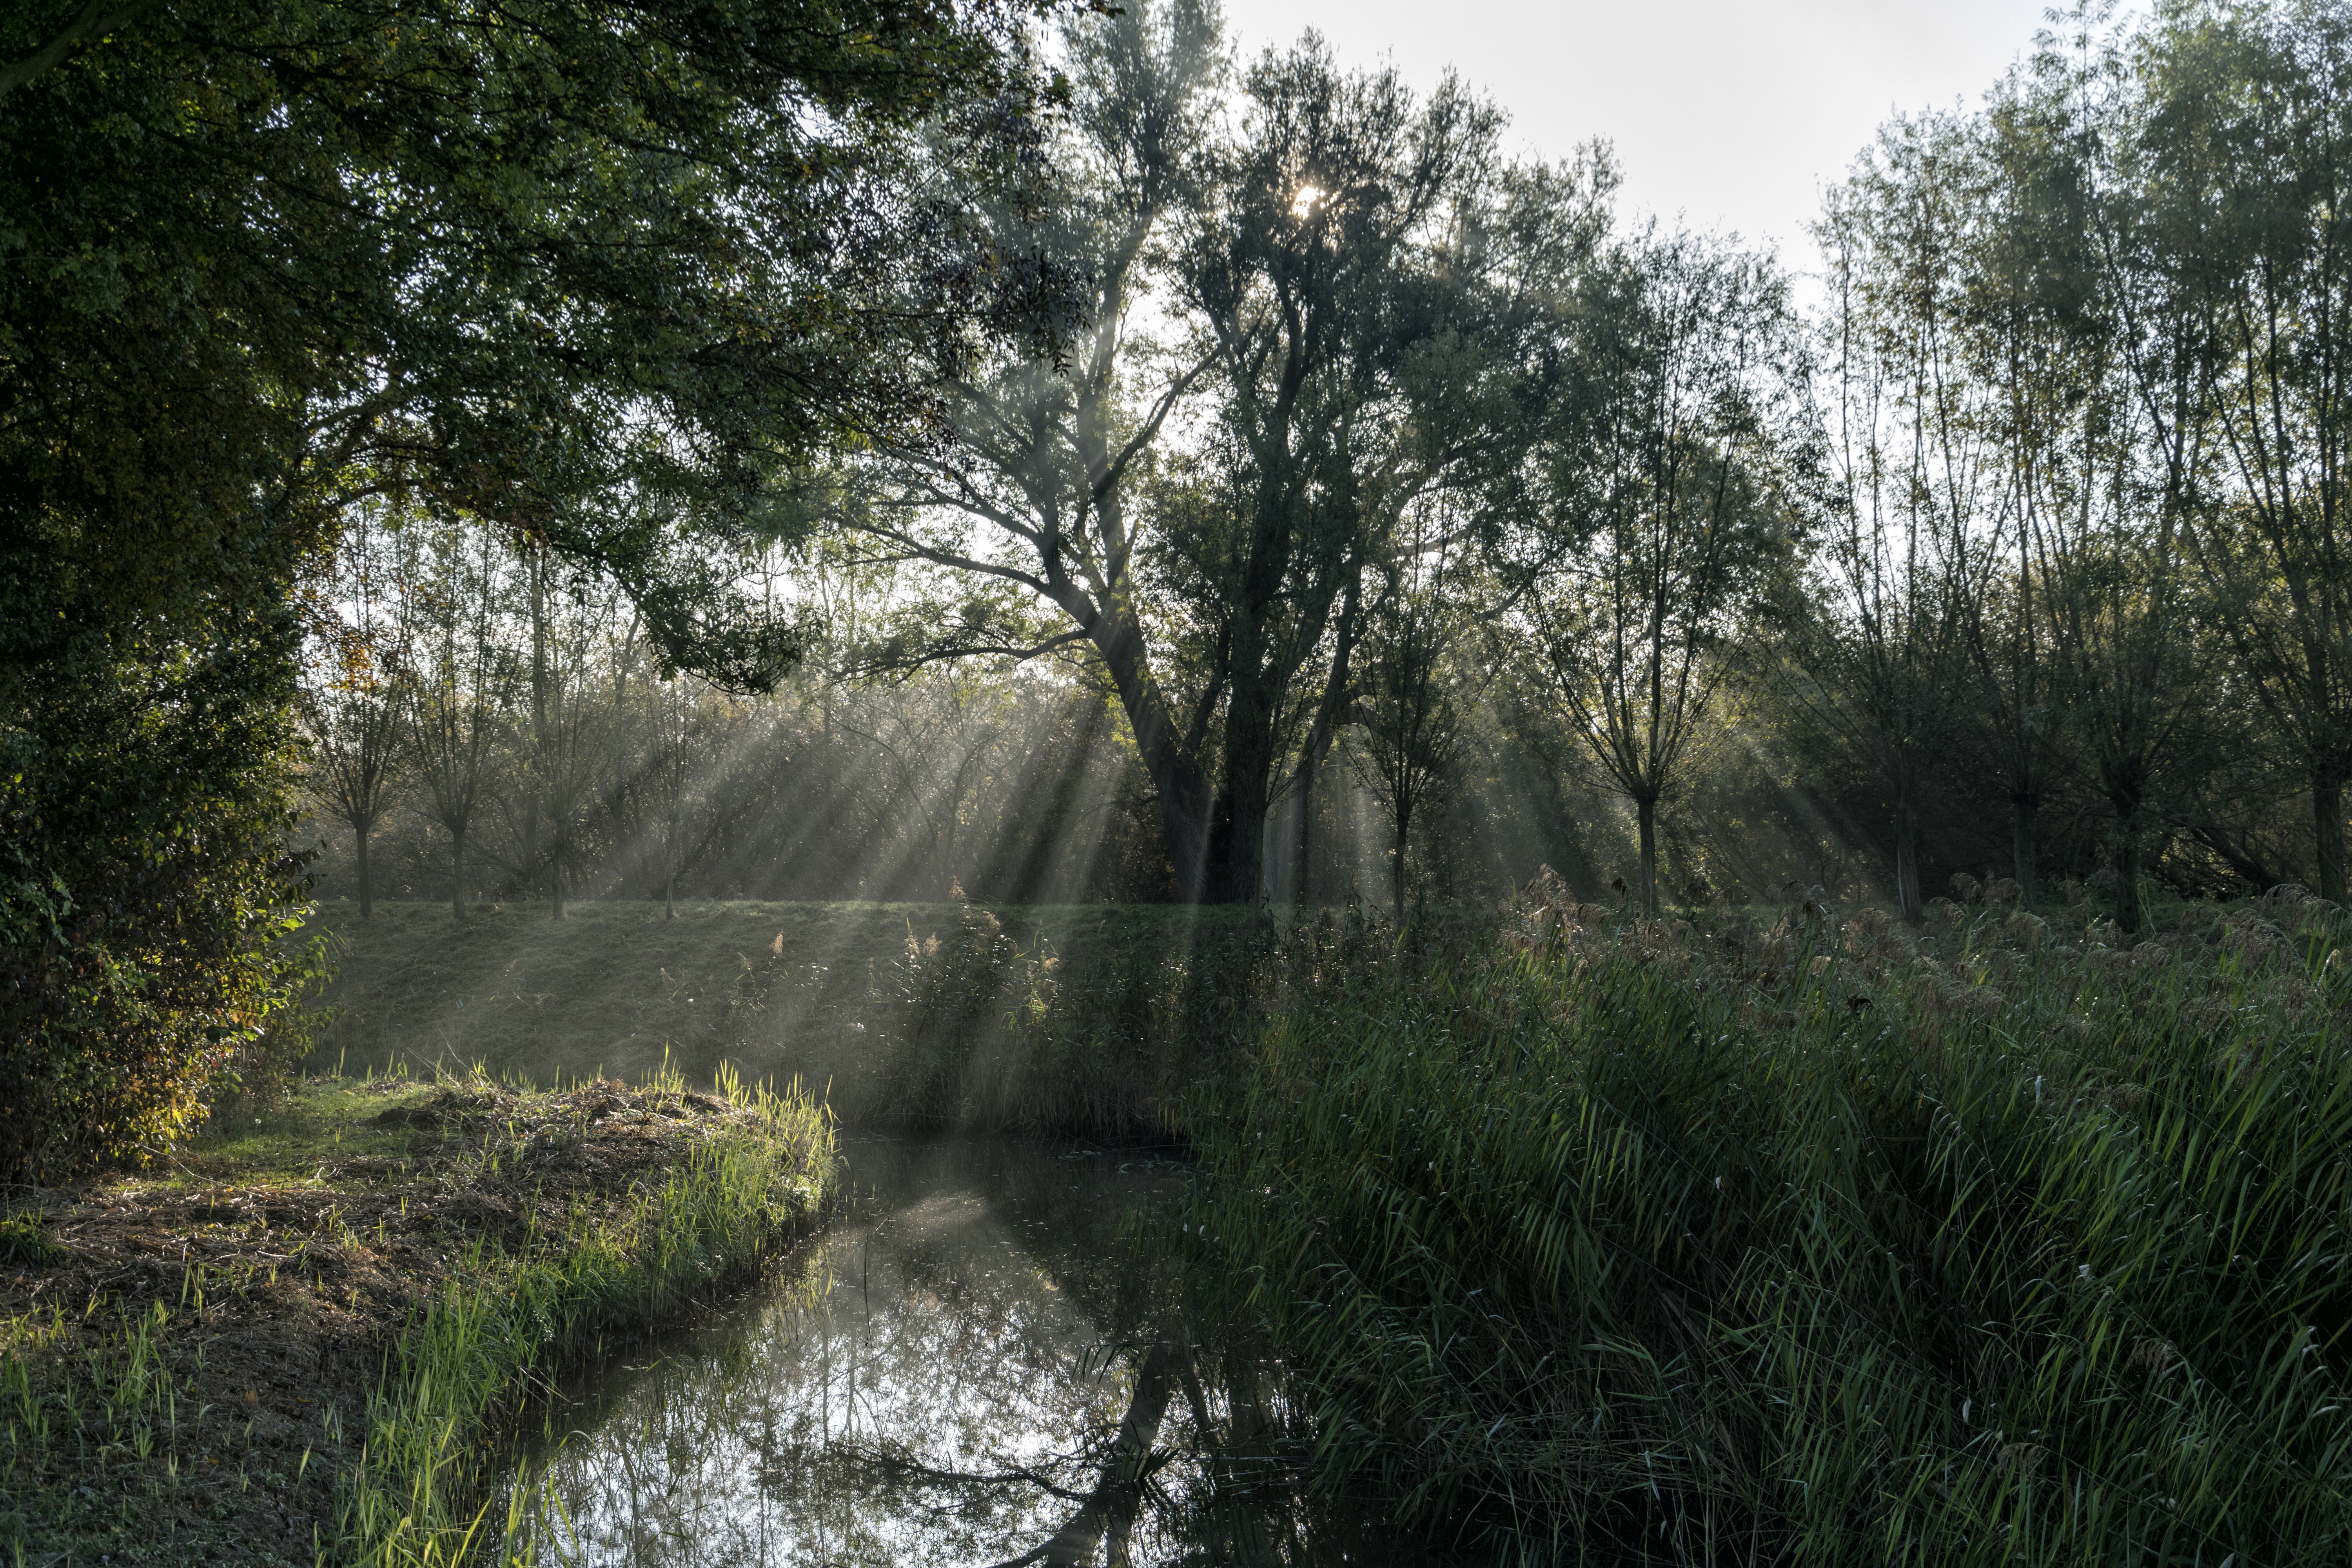
landscape, tree, water, nature, forest, grass, outdoor, wilderness, leaf, flower, river, stream, jungle, autumn, park, nikon, waterway, trees, nederland, netherlands, outdoorphotography, wetland, woodland, bomen, habitat, sunbeams, ecosystem, paulvandevelde, pdvandevelde, padagudaloma, natuurfotografie, naturephotographer, landschapsfotografie, dordrecht, biesbosch, nederlandinfotos, ditch, sloot, zonnestralen, rural area, natural environment, atmospheric phenomenon